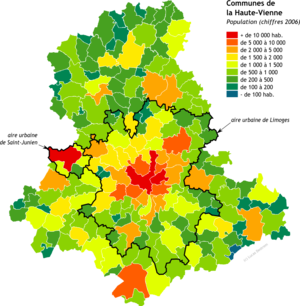
Carte des communes de la Haute-Vienne, population 2006